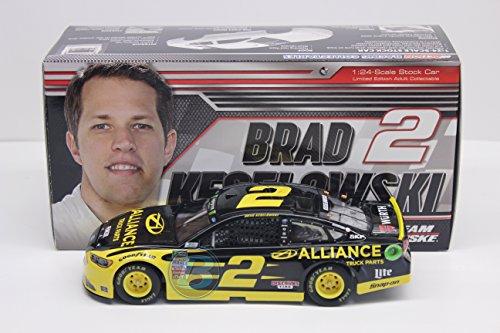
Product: Lionel Racing Brad Keselowski #2 Alliance Truck Parts 2018 Ford Fusion 1:24 Scale Diecast Car
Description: Diecast Body and Plastic Chassis.
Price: $54.99
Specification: ProductDimensions:8x2.5x3.5inches|ItemWeight:1.47pounds|ShippingWeight:1.47pounds(Viewshippingratesandpolicies)|ASIN:B07F99H9DD|Itemmodelnumber:CX21823A6BW|Manufacturerrecommendedage:21yearsandup